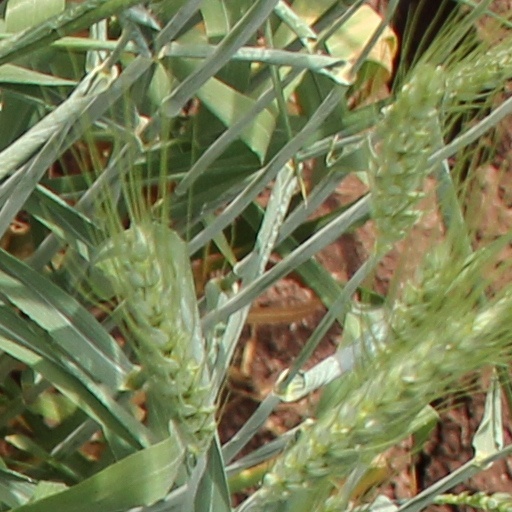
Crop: wheat